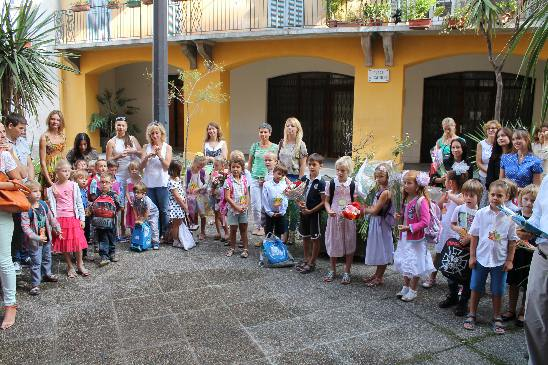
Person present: Yes